Tornado outbreak of December 10–11, 2021

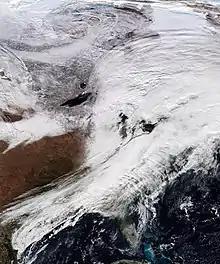
A satellite view of the extratropical cyclone that was responsible for the tornado outbreak on December 11.

After crossing the interstate, the rapidly-intensifying tornado struck the Creekwood subdivision, where devastating damage occurred as numerous homes were completely destroyed. Some of the worst damage in the subdivision occurred along Moss Creek Avenue, where dozens of homes were leveled or swept from their foundations. Damage surveyors noted that these homes were built on poorly constructed cinder block foundations, and damage in this area was rated high-end EF3. Dozens of cars were flipped, severely damaged, and thrown into homes, and wooden 2x4s were impaled into the ground and through vehicles. Many other homes along this segment of the path sustained major structural damage, sustaining loss of roofs and exterior walls, while large trees were snapped, twisted and denuded. Numerous fatalities occurred in the Creekwood subdivision, including an entire family of 7 that was killed in the destruction of their home. Just east of this area, the tornado crossed Spring Creek Avenue and weakened to high-end EF2 strength as it moved through another residential area. Many homes had their roofs torn off in this area, and some sustained collapse of exterior walls and were pushed off of their foundations. A two-story apartment building on Hillridge Court had its roof and many top floor exterior walls torn off, and numerous trees and power poles were snapped. Some townhouses were severely damaged near the Veterans Memorial Parkway, one of which was shifted off its foundation as well. High-end EF2 damage continued as it widened and crossed Russellville Road, damaging or destroying numerous businesses on both sides of the road. A plumbing supply company was destroyed, with the garage portion of the business blown in and collapsed. Some semi-trucks were flipped and severely damaged nearby, and a metal billboard was twisted and destroyed. A car rental business, a Marathon gas station, and some other buildings were also destroyed, while a Sonic Drive-In, Royal Motor Cars, two auto parts stores, a Shell gas station, and a Mexican restaurant were badly damaged. Trees and power poles were snapped, a dumpster was thrown , and metal light poles were bent to the ground. Multiple homes in the nearby Springhill and Crestmoor subdivisions had roofs and attached garages ripped off, and large trees were uprooted.